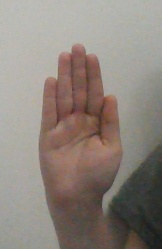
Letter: seen